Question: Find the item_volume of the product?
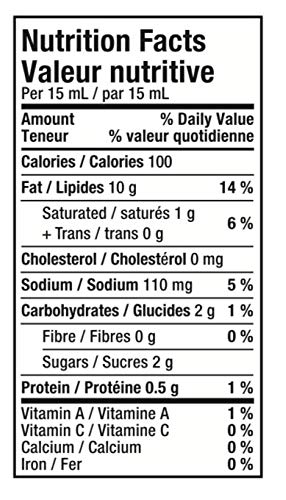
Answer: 15.0 millilitre